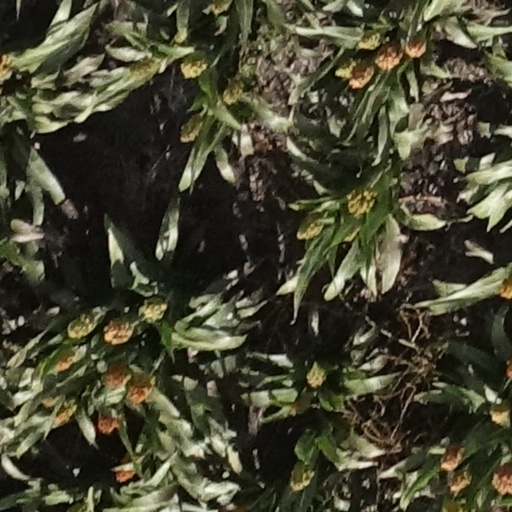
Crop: sorghum